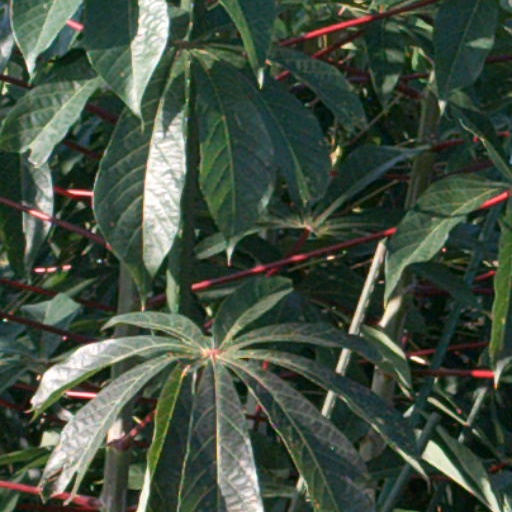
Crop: cassava